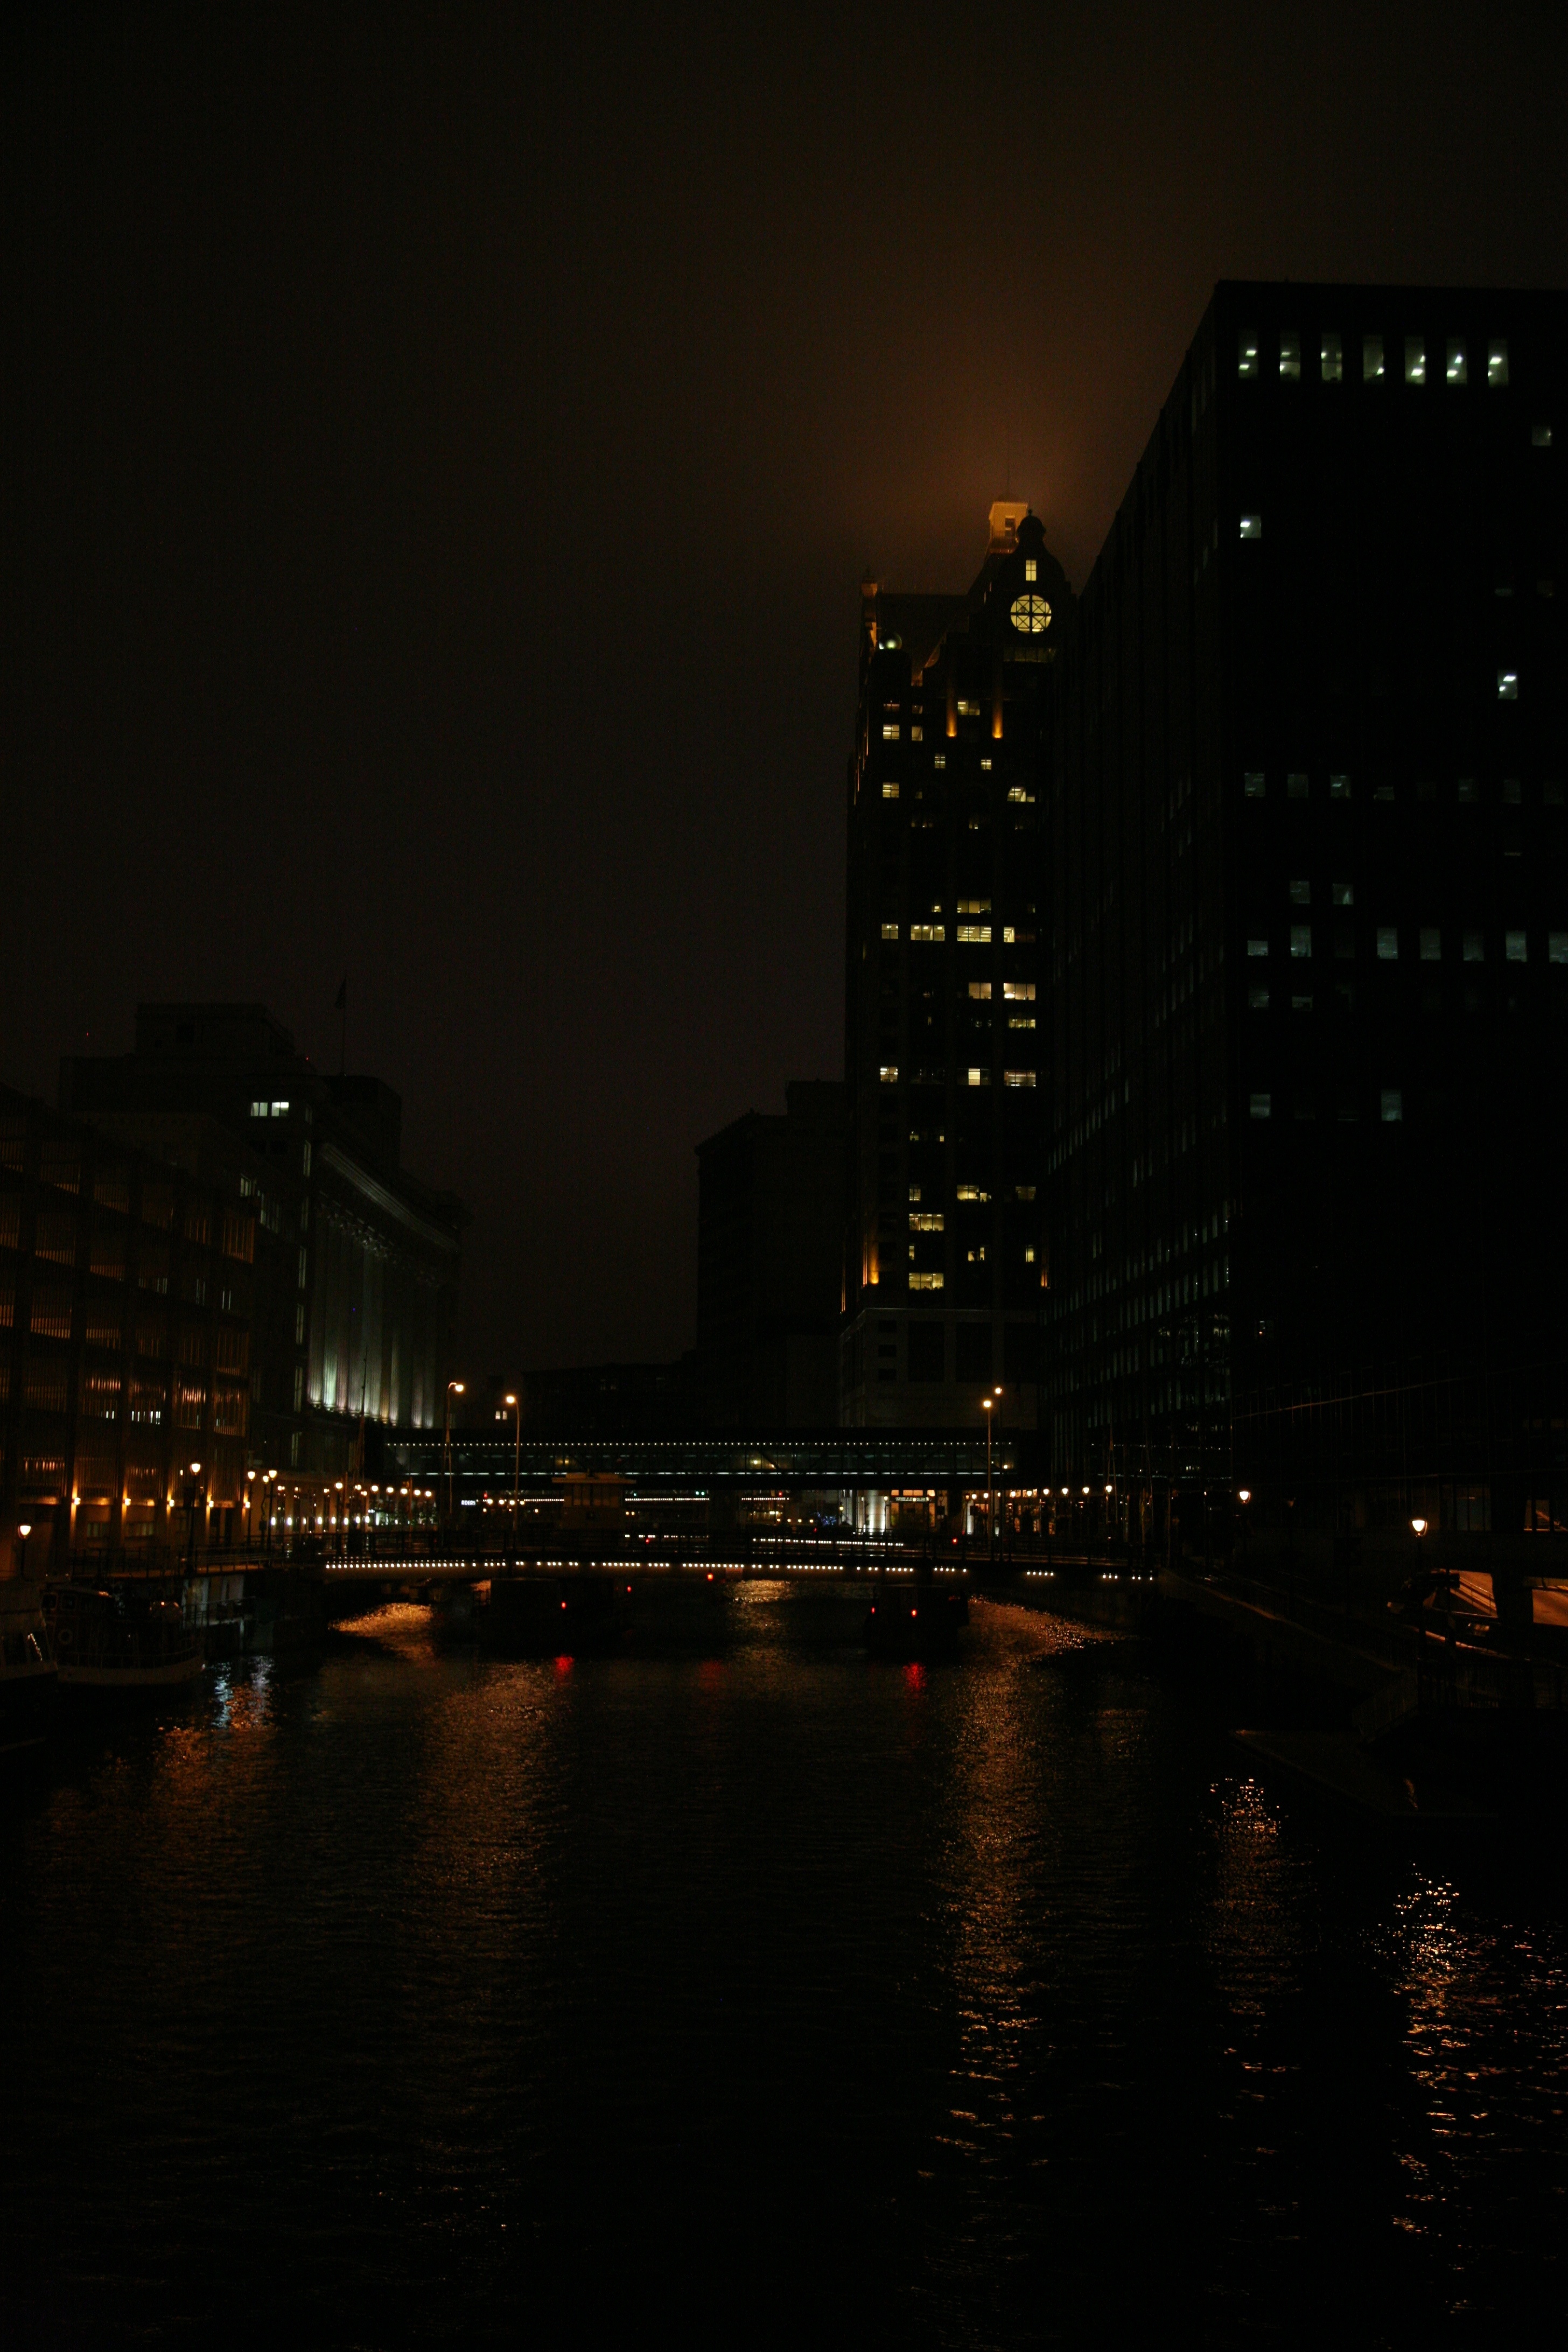
horizon, light, architecture, skyline, night, morning, rain, building, dawn, city, skyscraper, cityscape, dusk, evening, reflection, darkness, arquitectura, nacht, nuit, noche, pluie, wisconsin, milwaukee, skycraper, human settlement